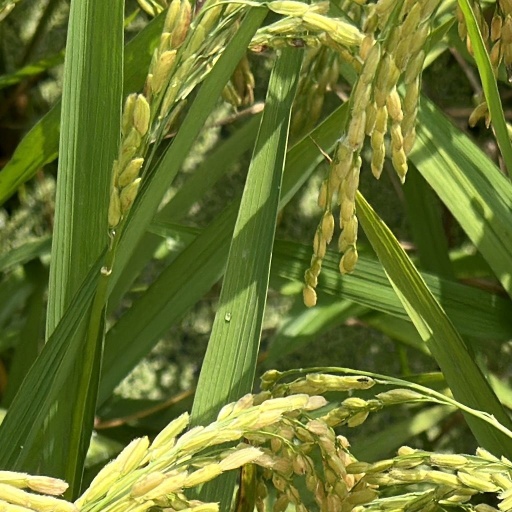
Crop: rice